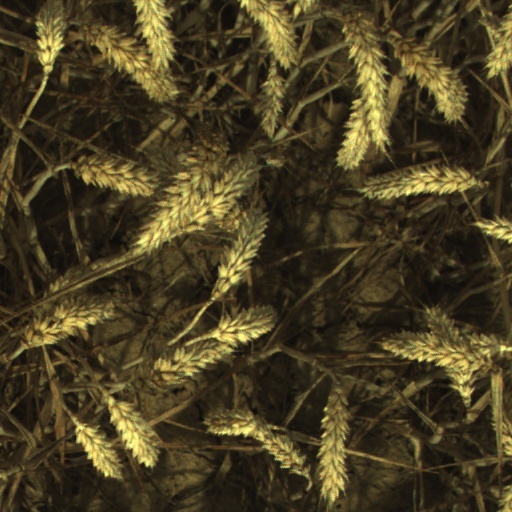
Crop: wheat